Wadi Leban Bridge

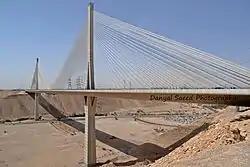
Wadi Laban Bridge in Riyadh, Saudi Arabia

The Wadi Laban Bridge is a cable-stayed bridge in Riyadh, Saudi Arabia, designed by Seshadri Srinivasan (Dar Al-Handasah). It was built between 1993 and 1997.